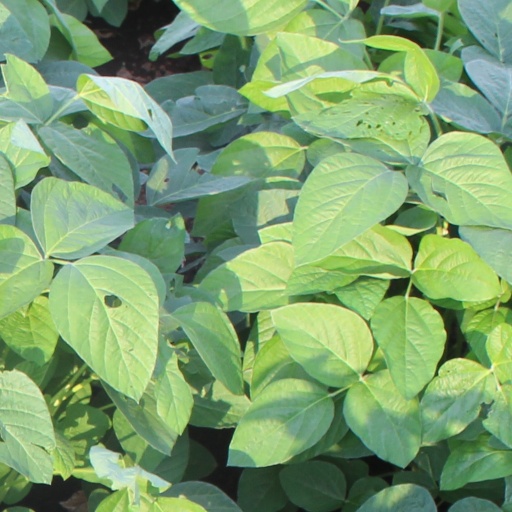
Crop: soybean